So Long, and Thanks for All the Fish

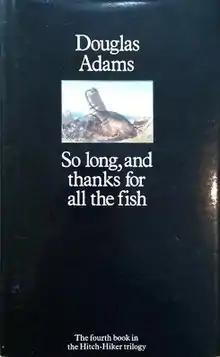
First Edition (UK) with lenticular print of a plesiosaurus and walrus

So Long, and Thanks for All the Fish is the fourth book of the "Hitchhiker's Guide to the Galaxy" "trilogy of six books" written by Douglas Adams. Its title is the message left by the dolphins when they departed Planet Earth just before it was demolished to make way for a hyperspace bypass, as described in "The Hitchhiker's Guide to the Galaxy". A song of the same name was featured in the 2005 film adaptation of "The Hitchhiker's Guide to the Galaxy".